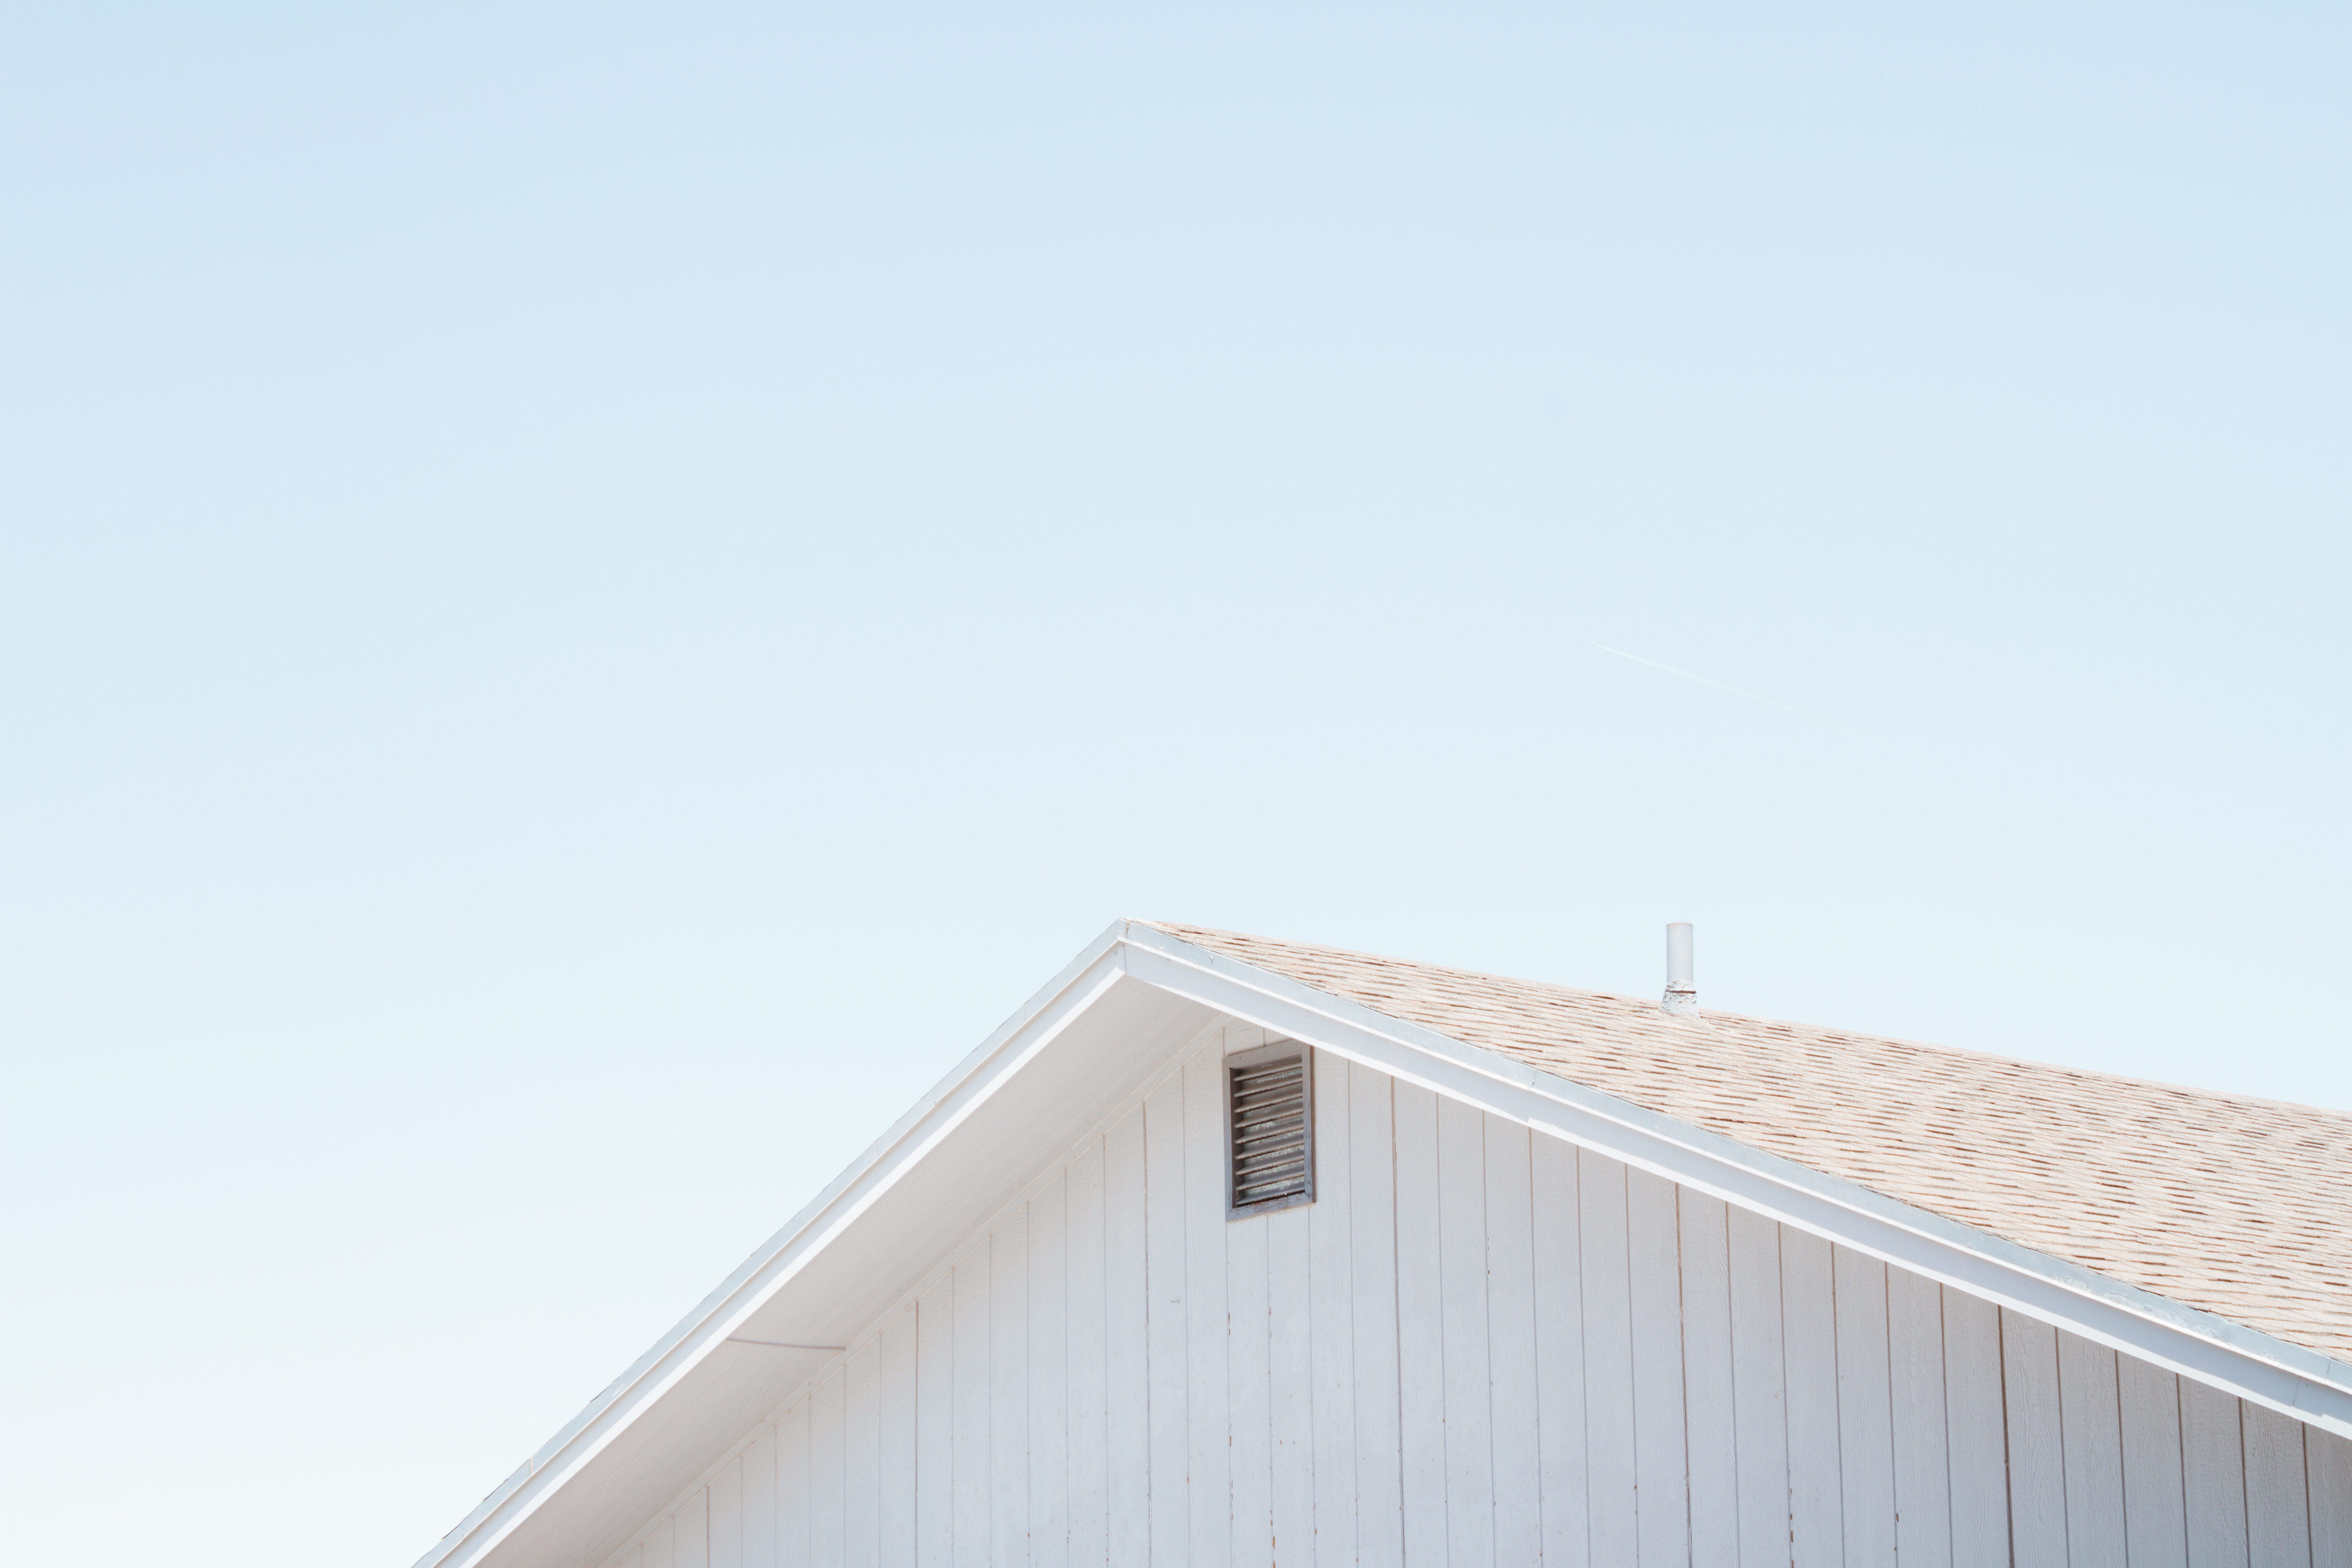
house, roof, building, ceiling, facade, lighting, roofline, daylighting, outdoor structure, roof line